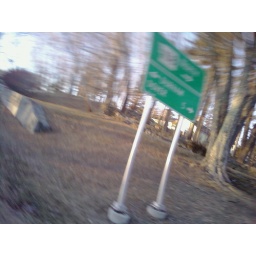
I was walking down the sidewalk in Exeter, NH when I took a picture of a road sign. I loved the abstraction.